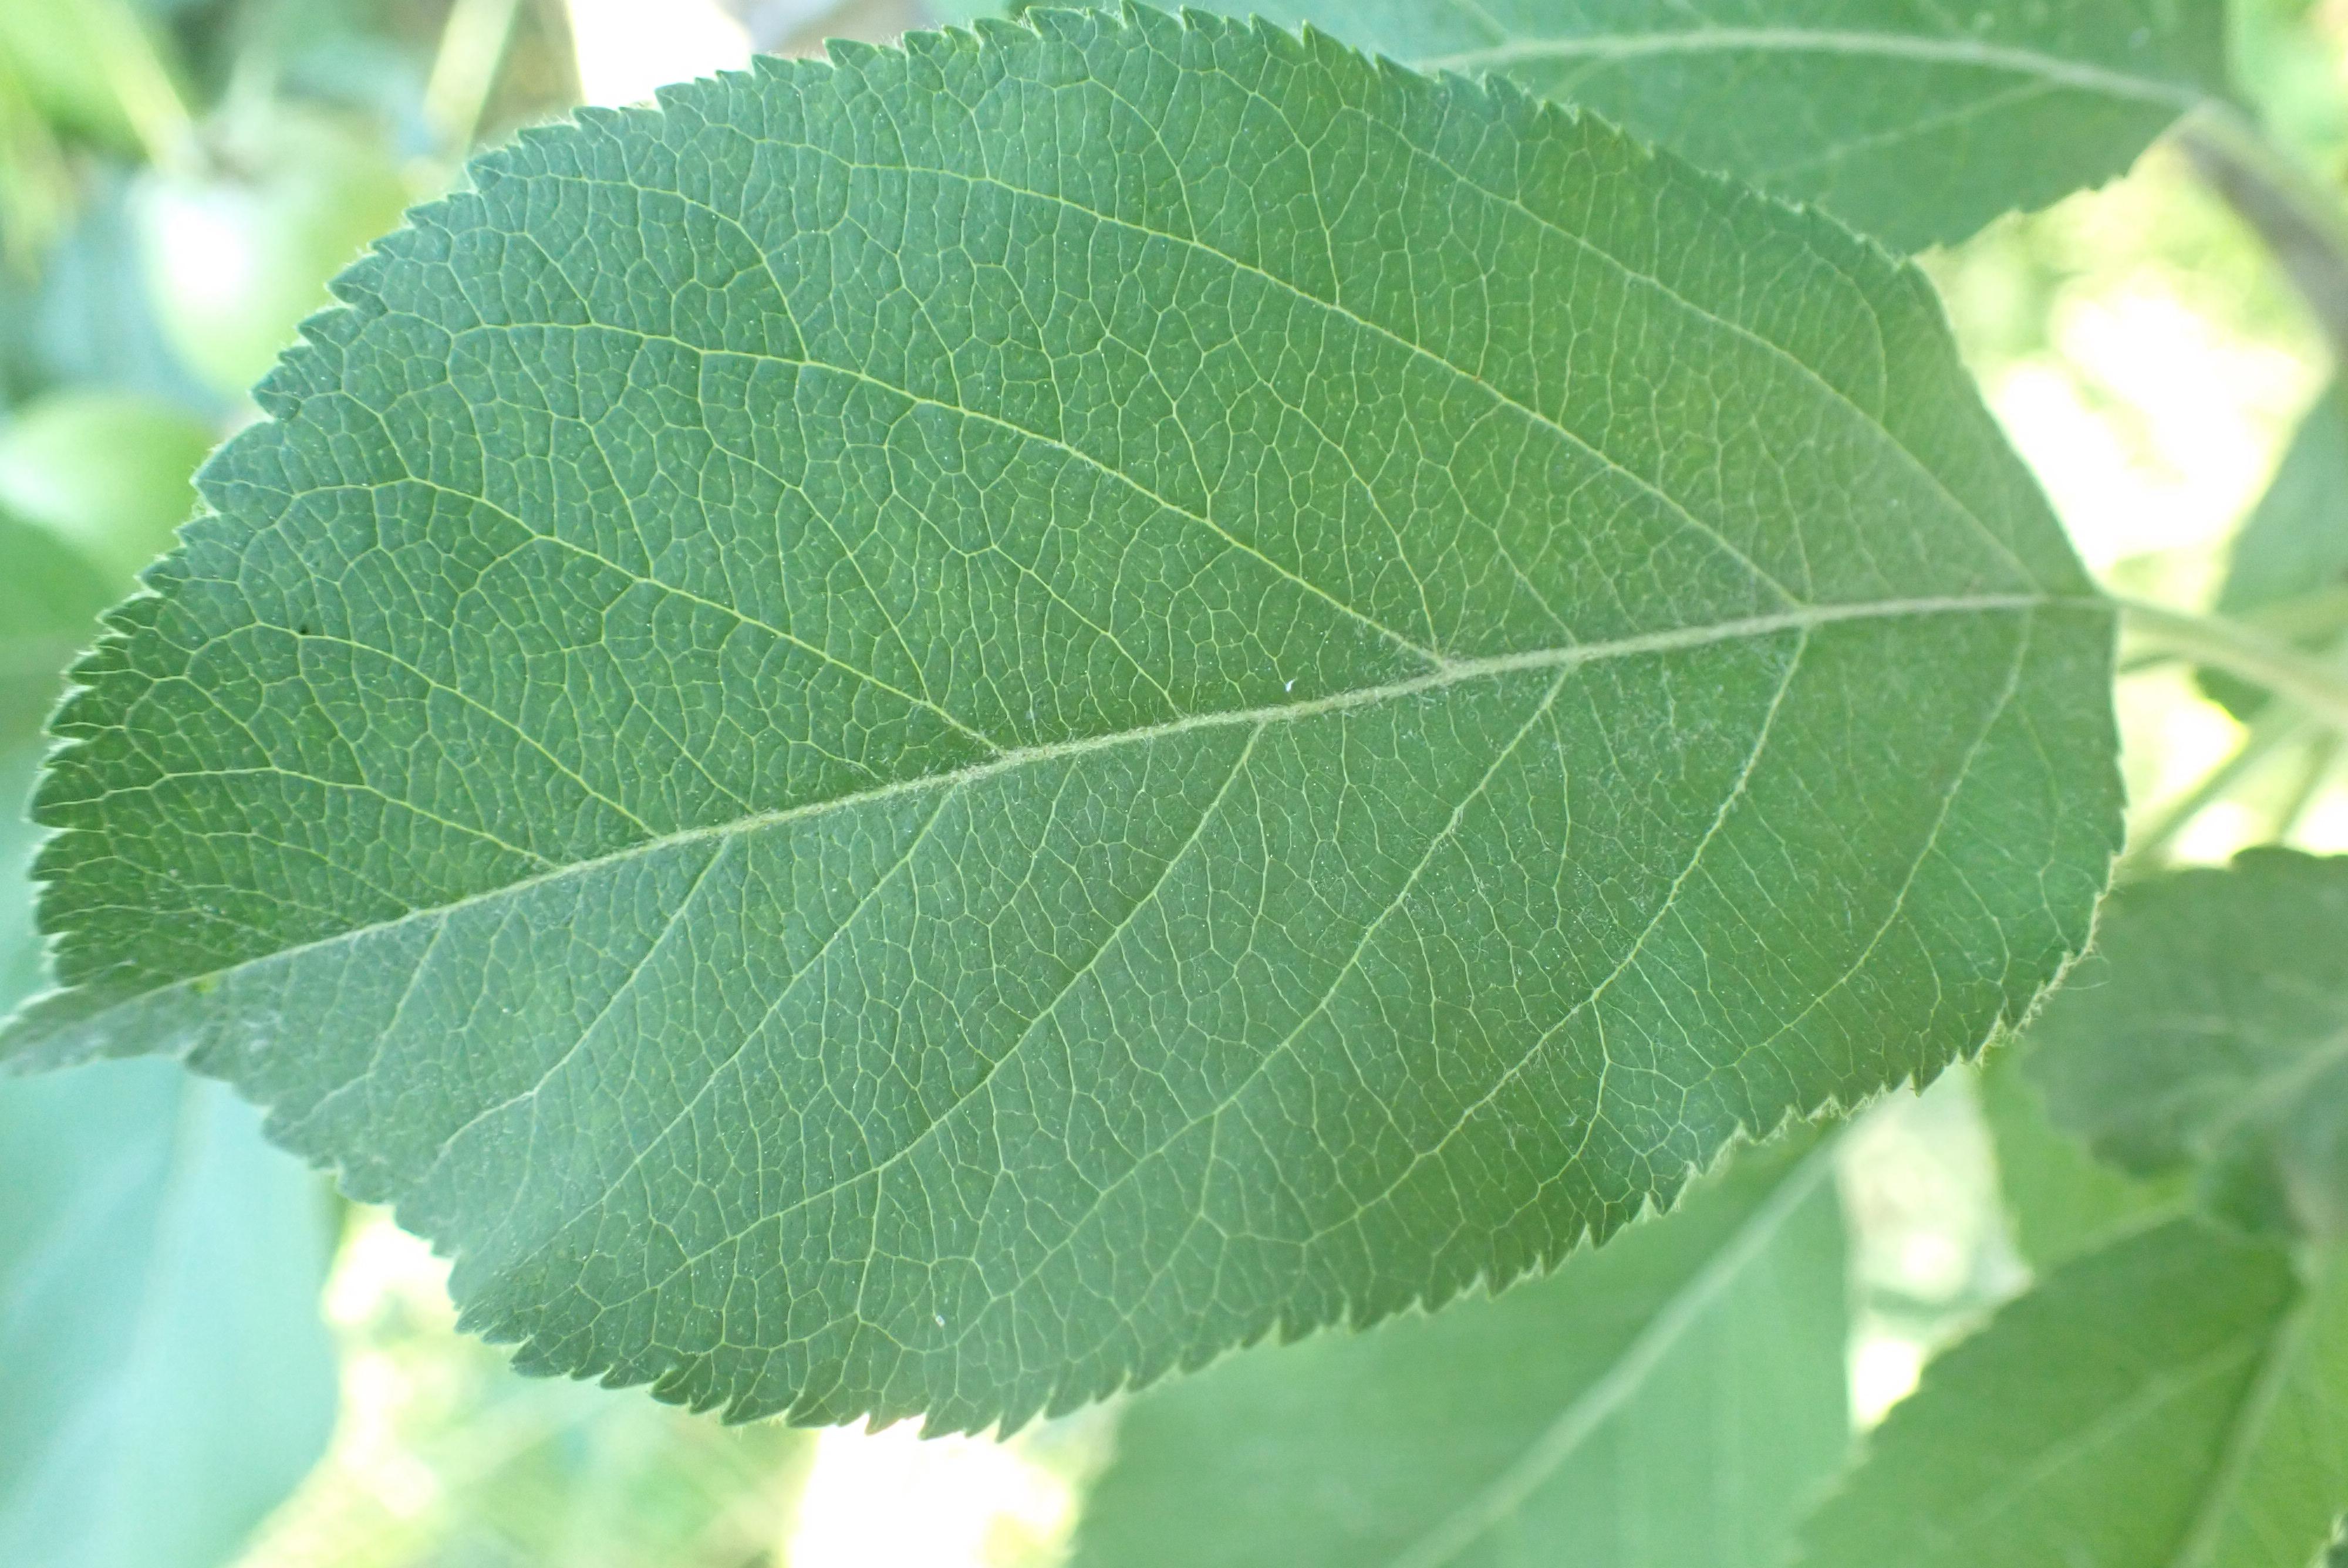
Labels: healthy